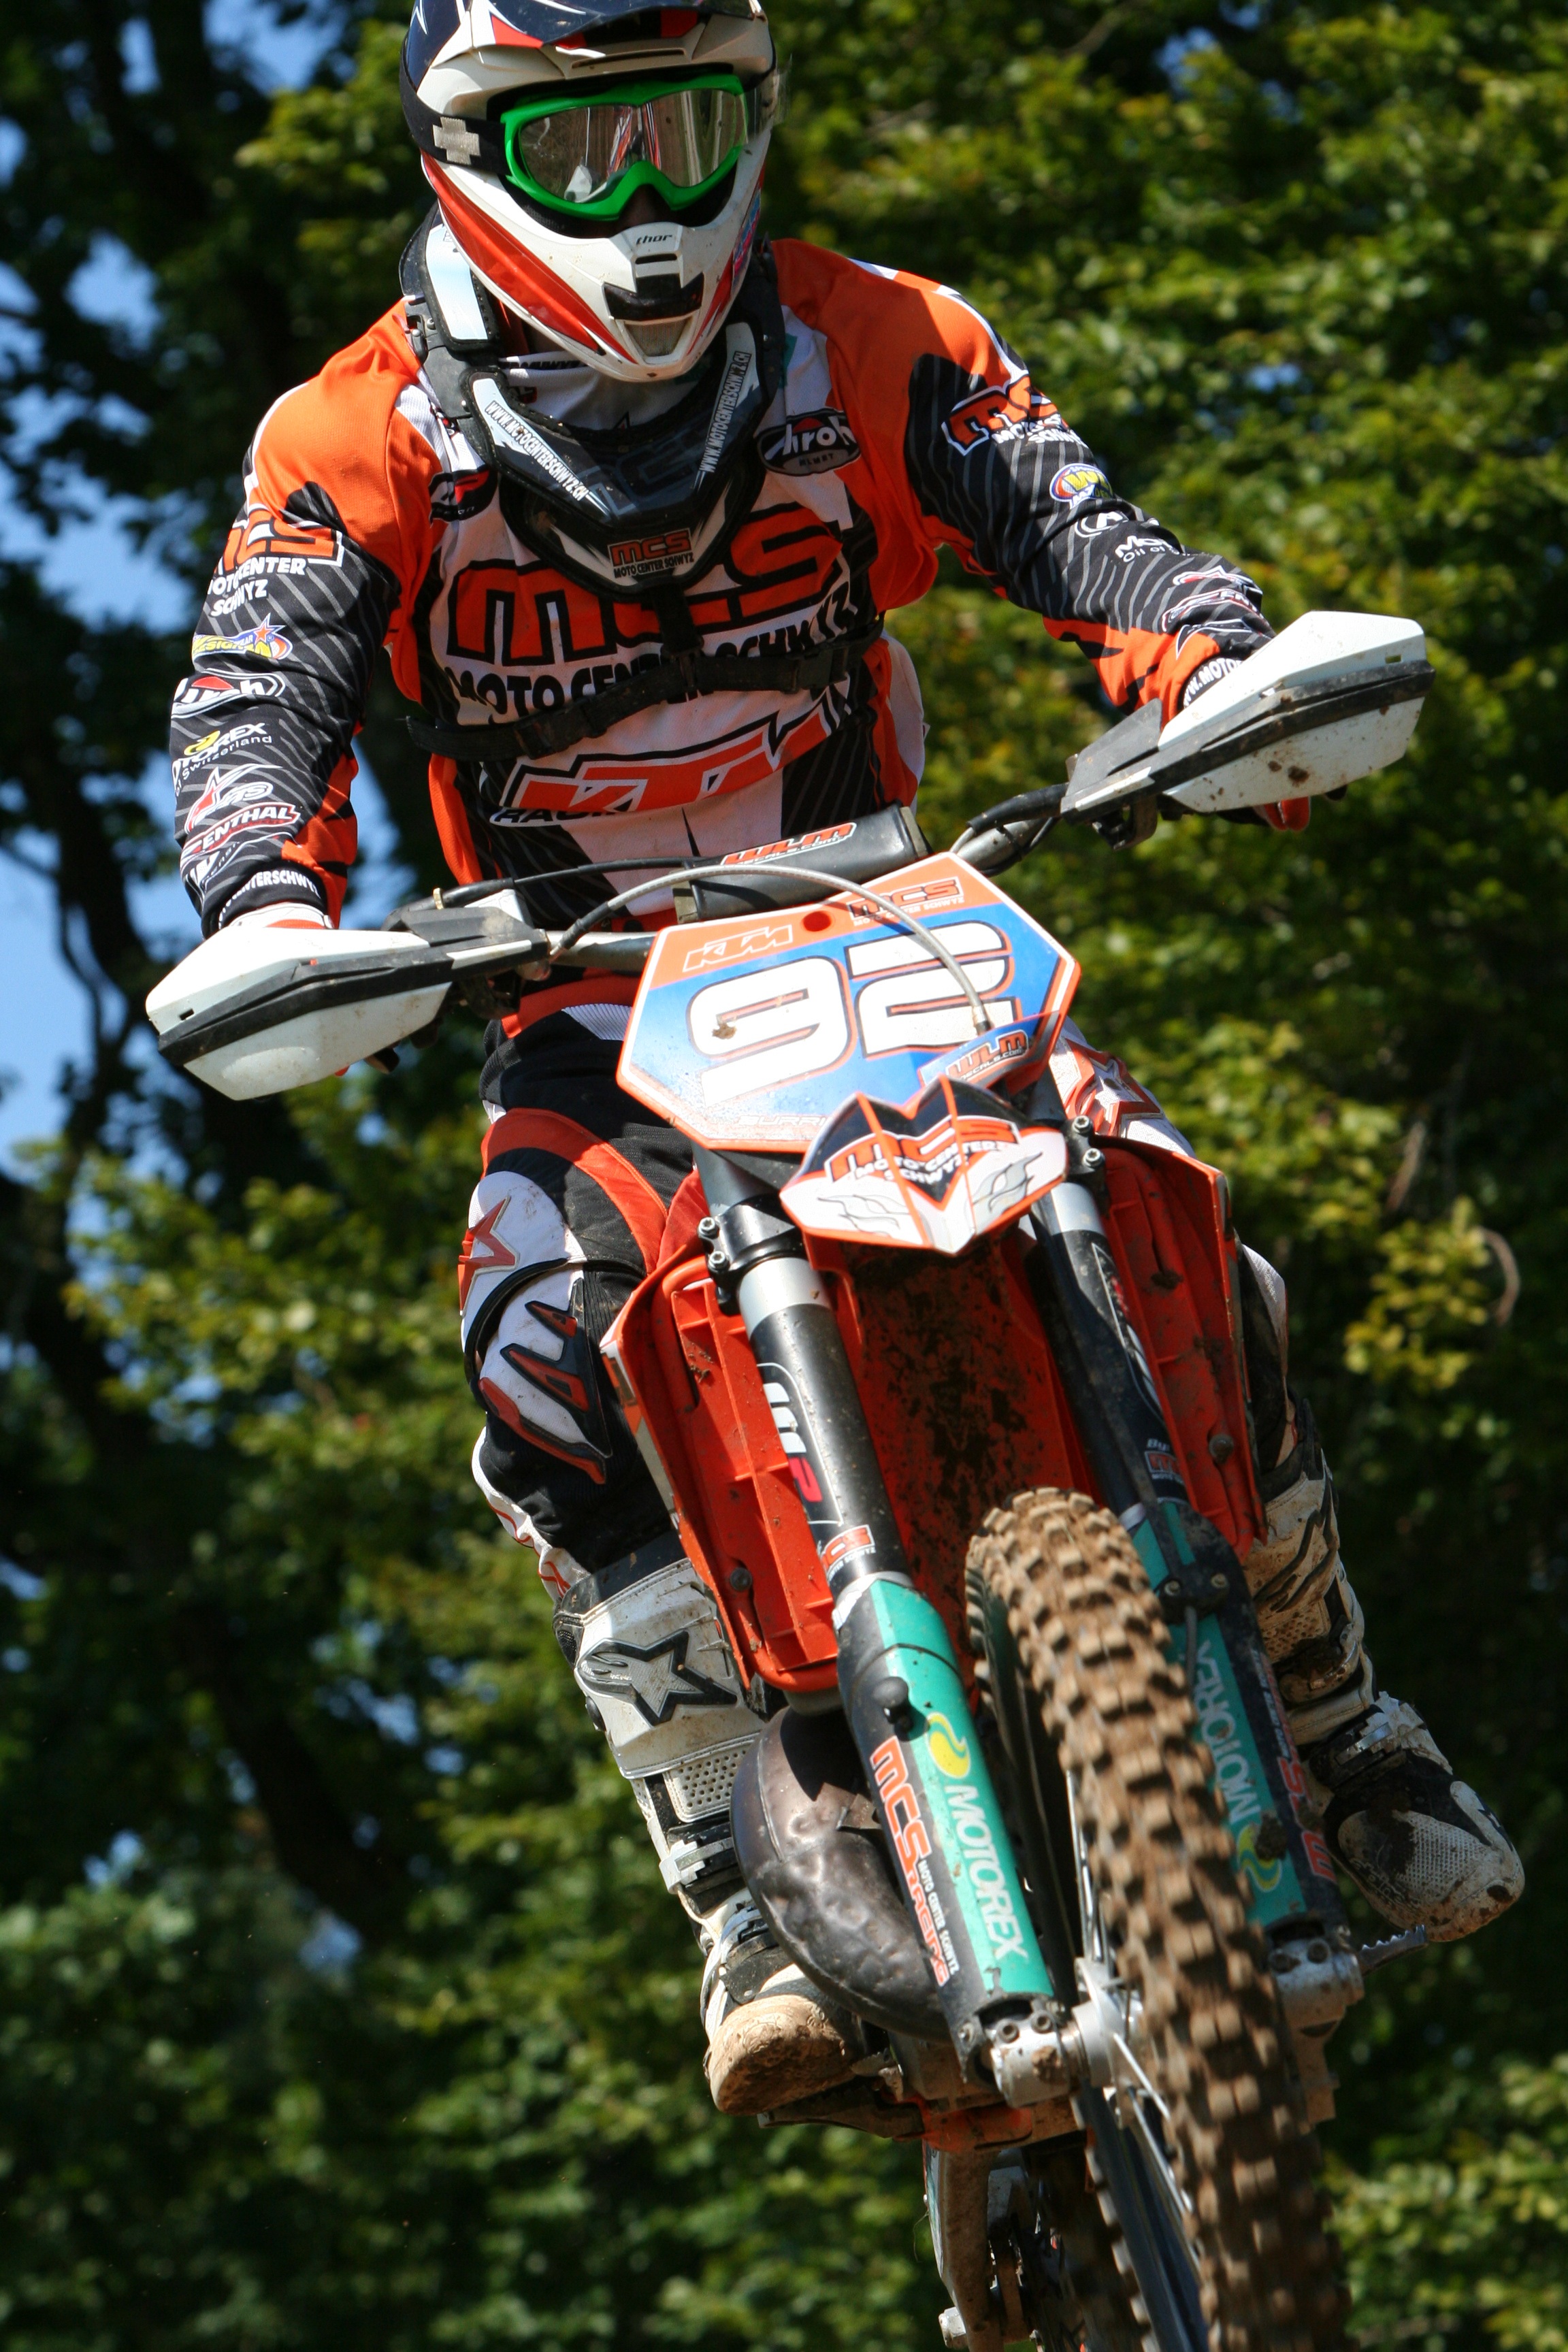
sport, bike, jump, vehicle, motorcycle, motocross, extreme, extreme sport, race, sports, racing, risk, motorsport, freeride, enduro, freestyle motocross, motorcycling, motorcycle racing, downhill mountain biking, stunt performer, endurocross, dirt track racing, supermoto